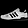
Label: Sneaker